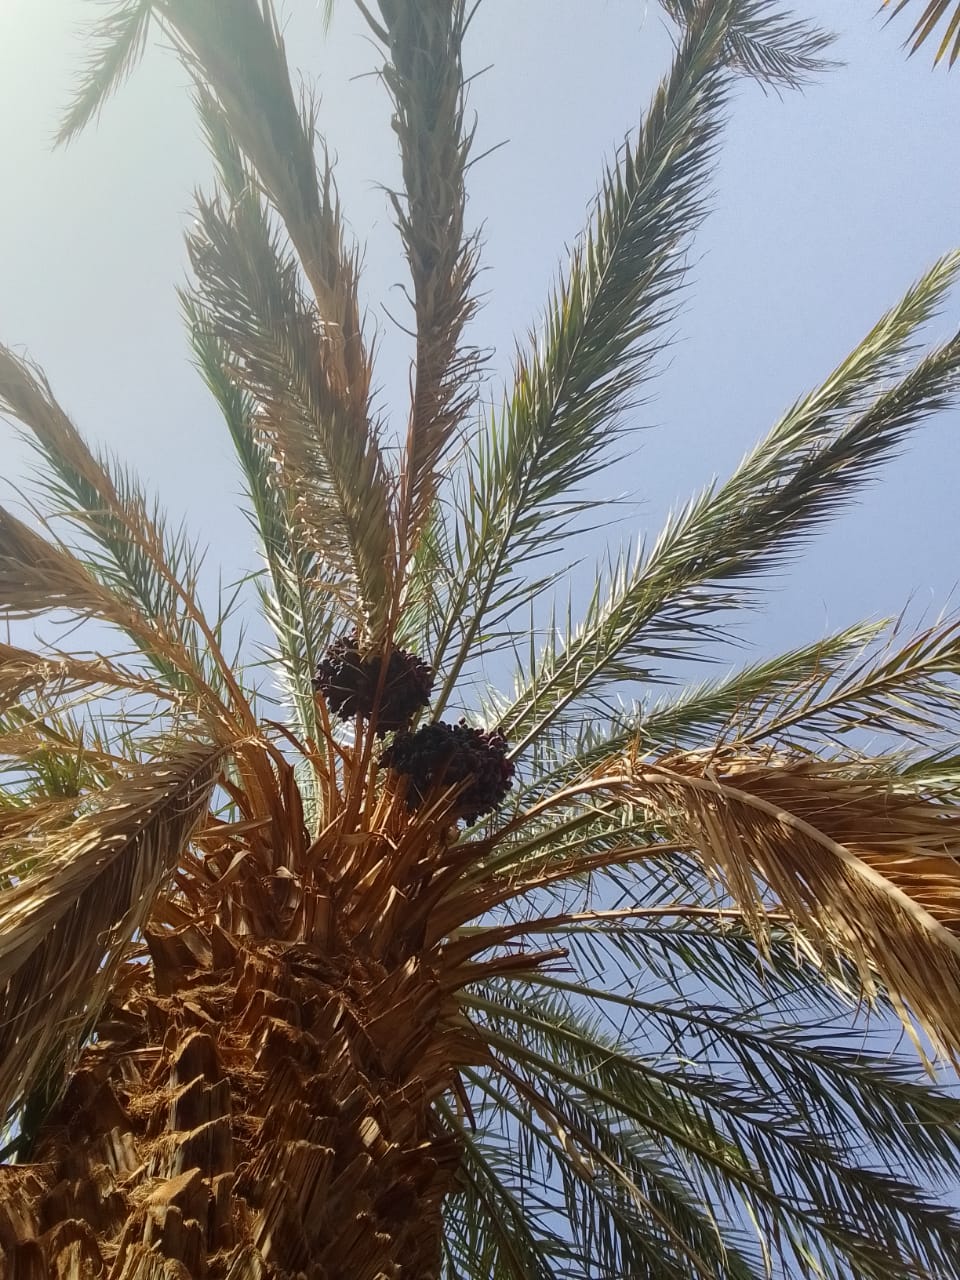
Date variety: bouisthami